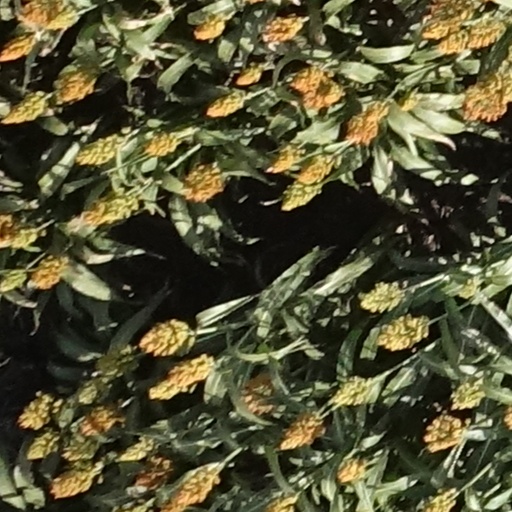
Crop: sorghum